Salomè (1910 film)

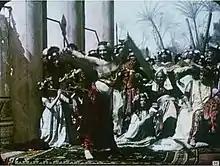
Screenshot from the film

Salomè (also known as Salome) is a 1910 Italian short film directed and produced by Ugo Falena. The film stars Vittoria Lepanto, Laura Orette and Ciro Galvani in the lead roles.